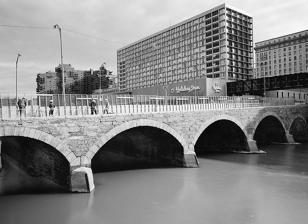
Building: Main Street Bridge (Rochester, New York)
Country: United States of America
Year built: 1857
United States historic place Main Street Bridge U.S. National Register of Historic Places Main Street Bridge in 1987 Show map of New York Show map of the United States Location Main St. at Genesee River, Rochester, New York Coordinates 43°9′22″N 77°36′39″W / 43.15611°N 77.61083°W / 43.15611; -77.61083 Area less than one acre Built 1857 Architect multiple MPS Stone Arch Bridge TR NRHP reference No. 84000303 Added to NRHP October 11, 1984 Main Street Bridge is a historic stone arch bridge located at Rochester in Monroe County, New York . It was  constructed in 1857 and spans the Genesee River . It has five segmental arches with spans of 30 to 42 feet (9.1 to 12.8 m) and rises of 8–11.5 feet (2.4–3.5 m). History The bridge as it was in 1908, painted by Colin Campbell Cooper Previous structures The first bridge on this position, constructed on wooden piers, was built in 1810–12. The roadway was level with the east bank, meaning that the bridge had to be reached via a ramp from the lower west bank. This bridge was replaced in 1824. Over the first few years of the second bridge's existence, buildings began to be constructed along the bridge, a situation legally  permitted due to fact that the river is not navigable at this point. In 1827 a market was constructed on the north side, its west end  resting on the Front Street wall and its  east end supported by the westernmost pier of the bridge. An early directory described  it as consisting of an open platform, adjoining the bridge, of 20 feet, designed for a vegetable market; next, a raised platform, in a range with and corresponding to the sidewalks of Buffalo and Main-streets, of which the market will serve as a continuation. Next to this, is the covered meat market, having in the center a walk of 12 feet wide, between two rows of turned columns, and on either side, the places for stalls, each 10 by 14 feet. By 1830  almost the whole north side of the bridge was occupied by buildings. Those resting entirely on the bridge were  made of wood, but there  was a four-story structure called the Globe Building at the east end, resting only partly on the bridge. Housing small manufacturing workshops, it had waterwheels housed beneath it. The south side of the bridge remained open. The wooden buildings  were destroyed by fire in January 1834. They were, except for the market, soon rebuilt, but a flood in October of the next year removed them again. The flood damage also made the rebuilding of the bridge desirable, and a new structure was begun in 1837. Plans for a stone bridge were dropped, but two stone piers were built and the eastern abutment was raised to lessen the gradient up Main Street hill. The bridge was completed by September, 1838, and its  north side was soon occupied by one- and two-storey wooden buildings housing shops, mostly selling clothing or dry goods . Present structure BRIDGE PLAN for 60's redesign Work on the present stone structure began in September 1855, and it was opened in August 1857, although a considerable amount of work remained to be done. Construction of shops on the north side began almost immediately, this time in stone rather than wood, and supported on extensions to the bridge piers and river walls. The bridge was widened on the south side in 1861–2, and buildings started to be constructed on the south side in 1865. The buildings were removed in the mid-1960s. The bridge was listed on the National Register of Historic Places in 1984. See also National Register of Historic Places listings in Rochester, New York List of bridges documented by the Historic American Engineering Record in New York (state) References